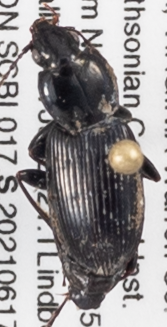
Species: Pterostichus mutus
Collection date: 2021-05-20
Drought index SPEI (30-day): -1.01
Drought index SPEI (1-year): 0.17
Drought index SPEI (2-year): -0.24